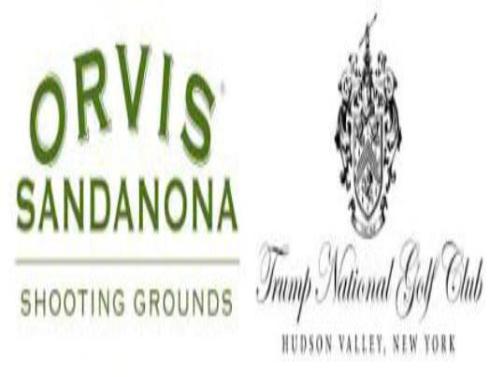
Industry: Clothes